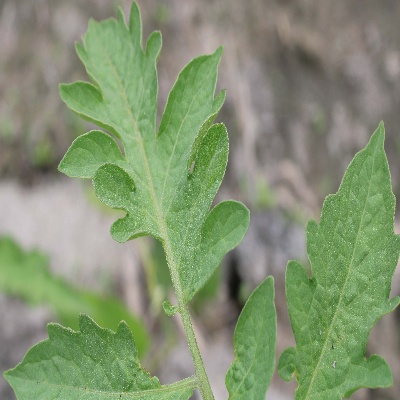
Crop: Tomato
Condition: healthy